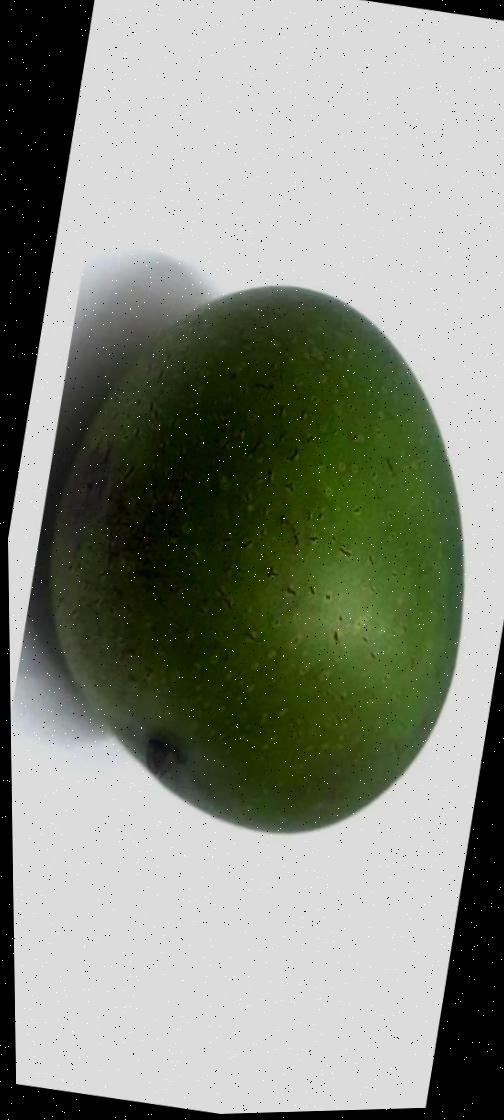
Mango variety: Ashshina Zhinuk